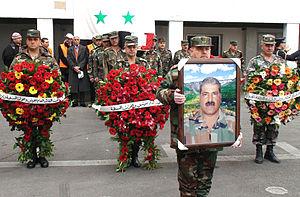
La guerre civile syrienne — ou révolution syrienne — est un conflit armé en cours depuis 2011 en Syrie. Elle débute dans le contexte du Printemps arabe par des manifestations majoritairement pacifiques en faveur de la démocratie contre le régime baasiste dirigé par le président Bachar el-Assad. Réprimé brutalement par le régime, le mouvement de contestation se transforme peu à peu en une rébellion armée.